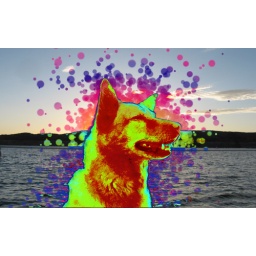
pic of my dog at the lake that I tweaked in photoshop (makes a great background)